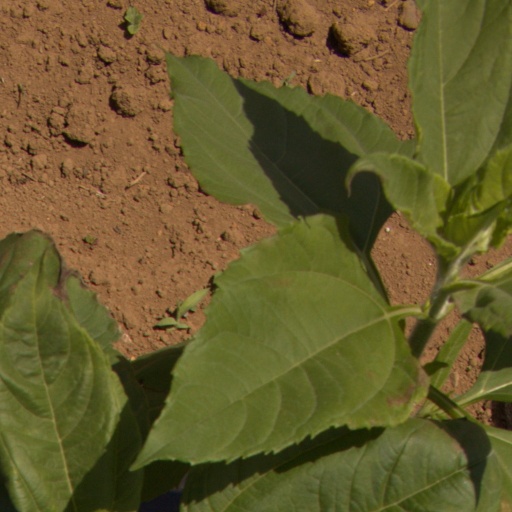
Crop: Jerusalem artichoke